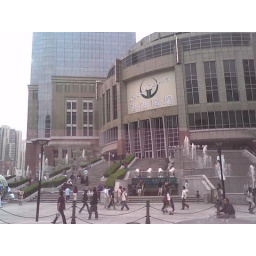
i was in a bus cross shujiahui cbd